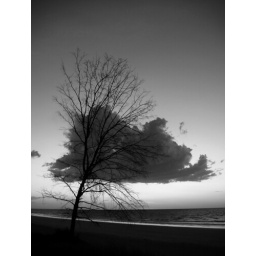
dead tree by casuarina beach